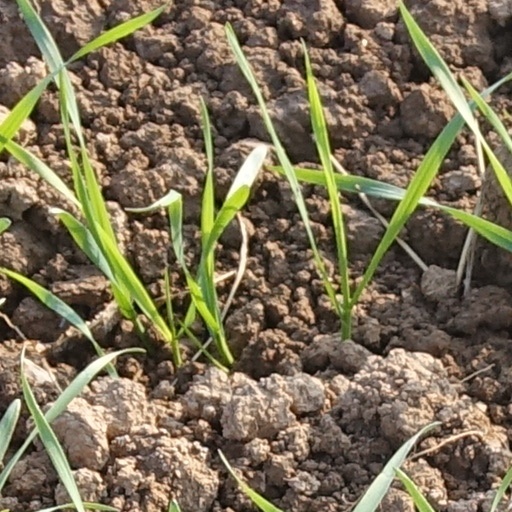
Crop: wheat